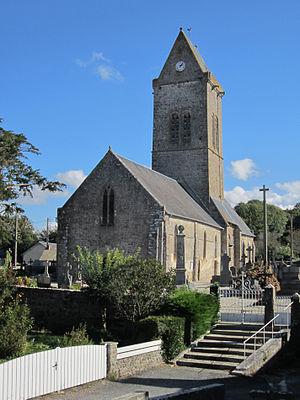
Muneville-sur-Mer, Manche
Muneville-sur-Mer est une commune française, située dans le département de la Manche en région Normandie, peuplée de 475 habitants.